Mill Basin, Brooklyn

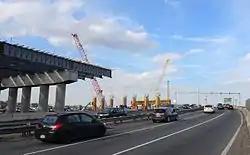
Mill Basin Bridge replacement work

"The New York Times" has characterized Mill Basin as a suburban community with a nearly-360-degree shoreline. It is adjoined by the waterway of the same name to the south and west. Many residents own boats. Mill Basin is part of Brooklyn Community Board 18, which also includes Canarsie, Bergen Beach, Georgetown, Marine Park, and the southern portion of Flatlands.